Bokhtar International Airport

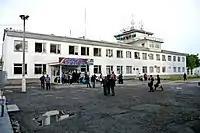

The airport was built and opened in years of Soviet rule, and received the status of international airport after the end of the civil war in Tajikistan. The airport is able to take helicopters of all types, and aircraft such as the Airbus A320 and Boeing 737.